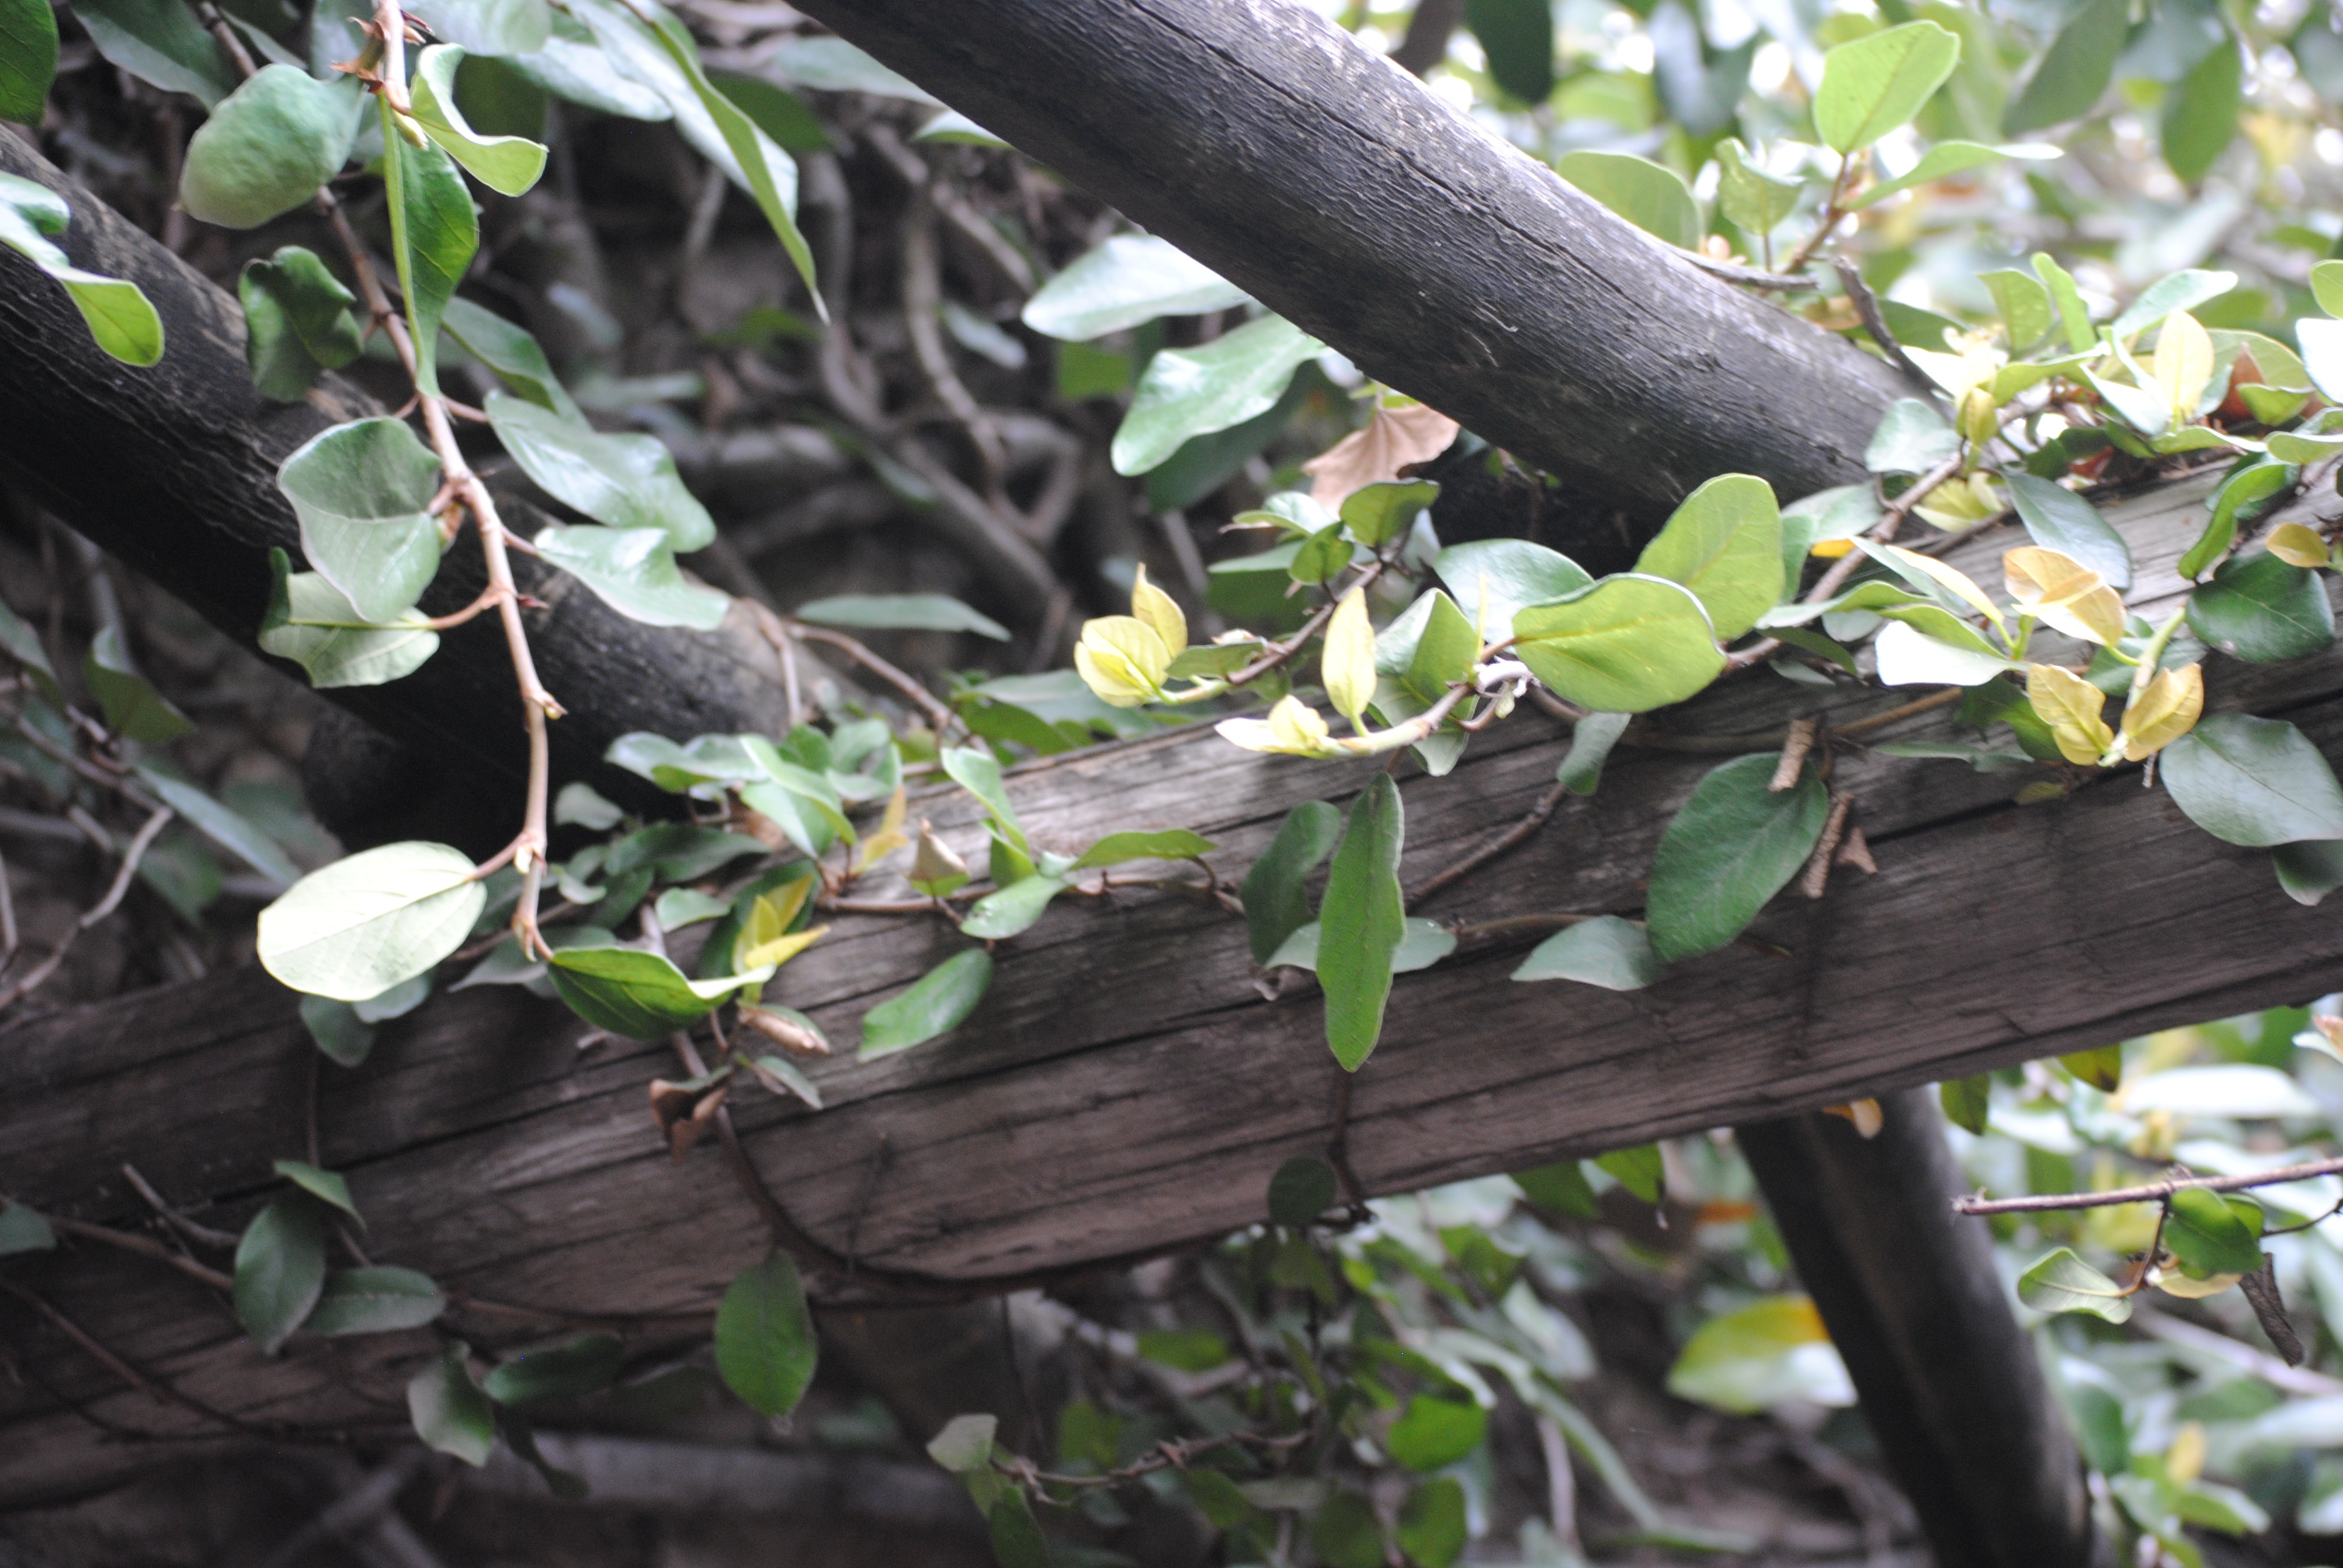
tree, nature, branch, blossom, growth, plant, wood, vine, white, fruit, stem, texture, leaf, flower, bloom, old, summer, floral, decoration, food, spring, green, produce, lush, macro, natural, autumn, studio, fresh, brown, botany, yellow, agriculture, garden, flora, season, botanical, colors, shrub, bright, wooden, head, shot, vibrant, selective, nobody, flowering plant, land plant